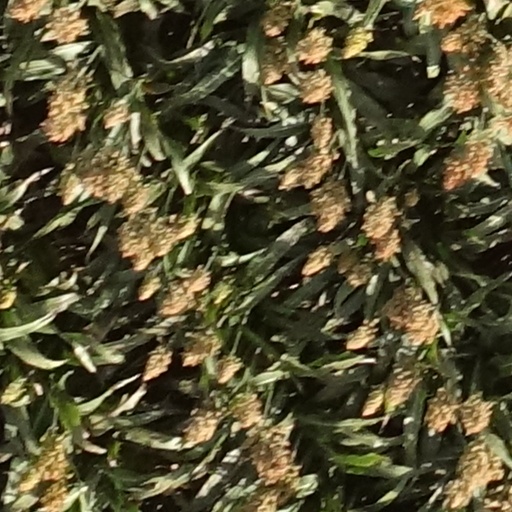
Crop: sorghum